Robert Allerton Park

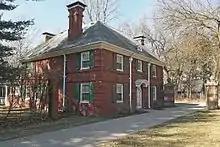
The Gate House

Originally built for horses, the stable was converted for use as an automobile garage when motor cars came to replace horse-drawn carriages. The stable was originally disconnected from the main house. The Marble Hall, constructed in 1912, connects the house and stable. Today the stable is used as kitchens and large dining area for conference guests.